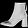
Label: Ankle boot